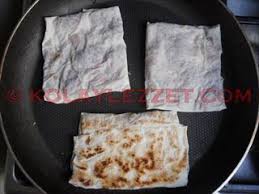
Yemek: gozleme